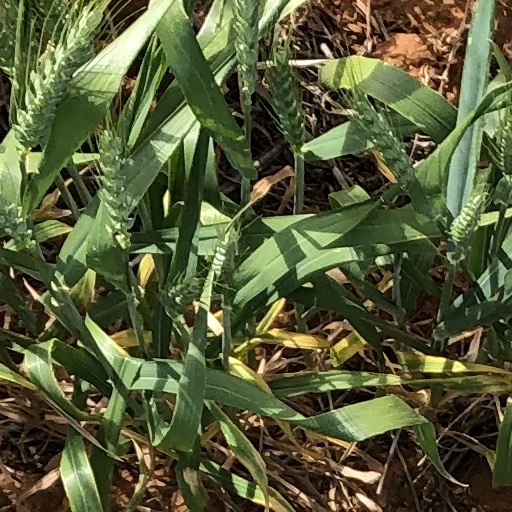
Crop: wheat